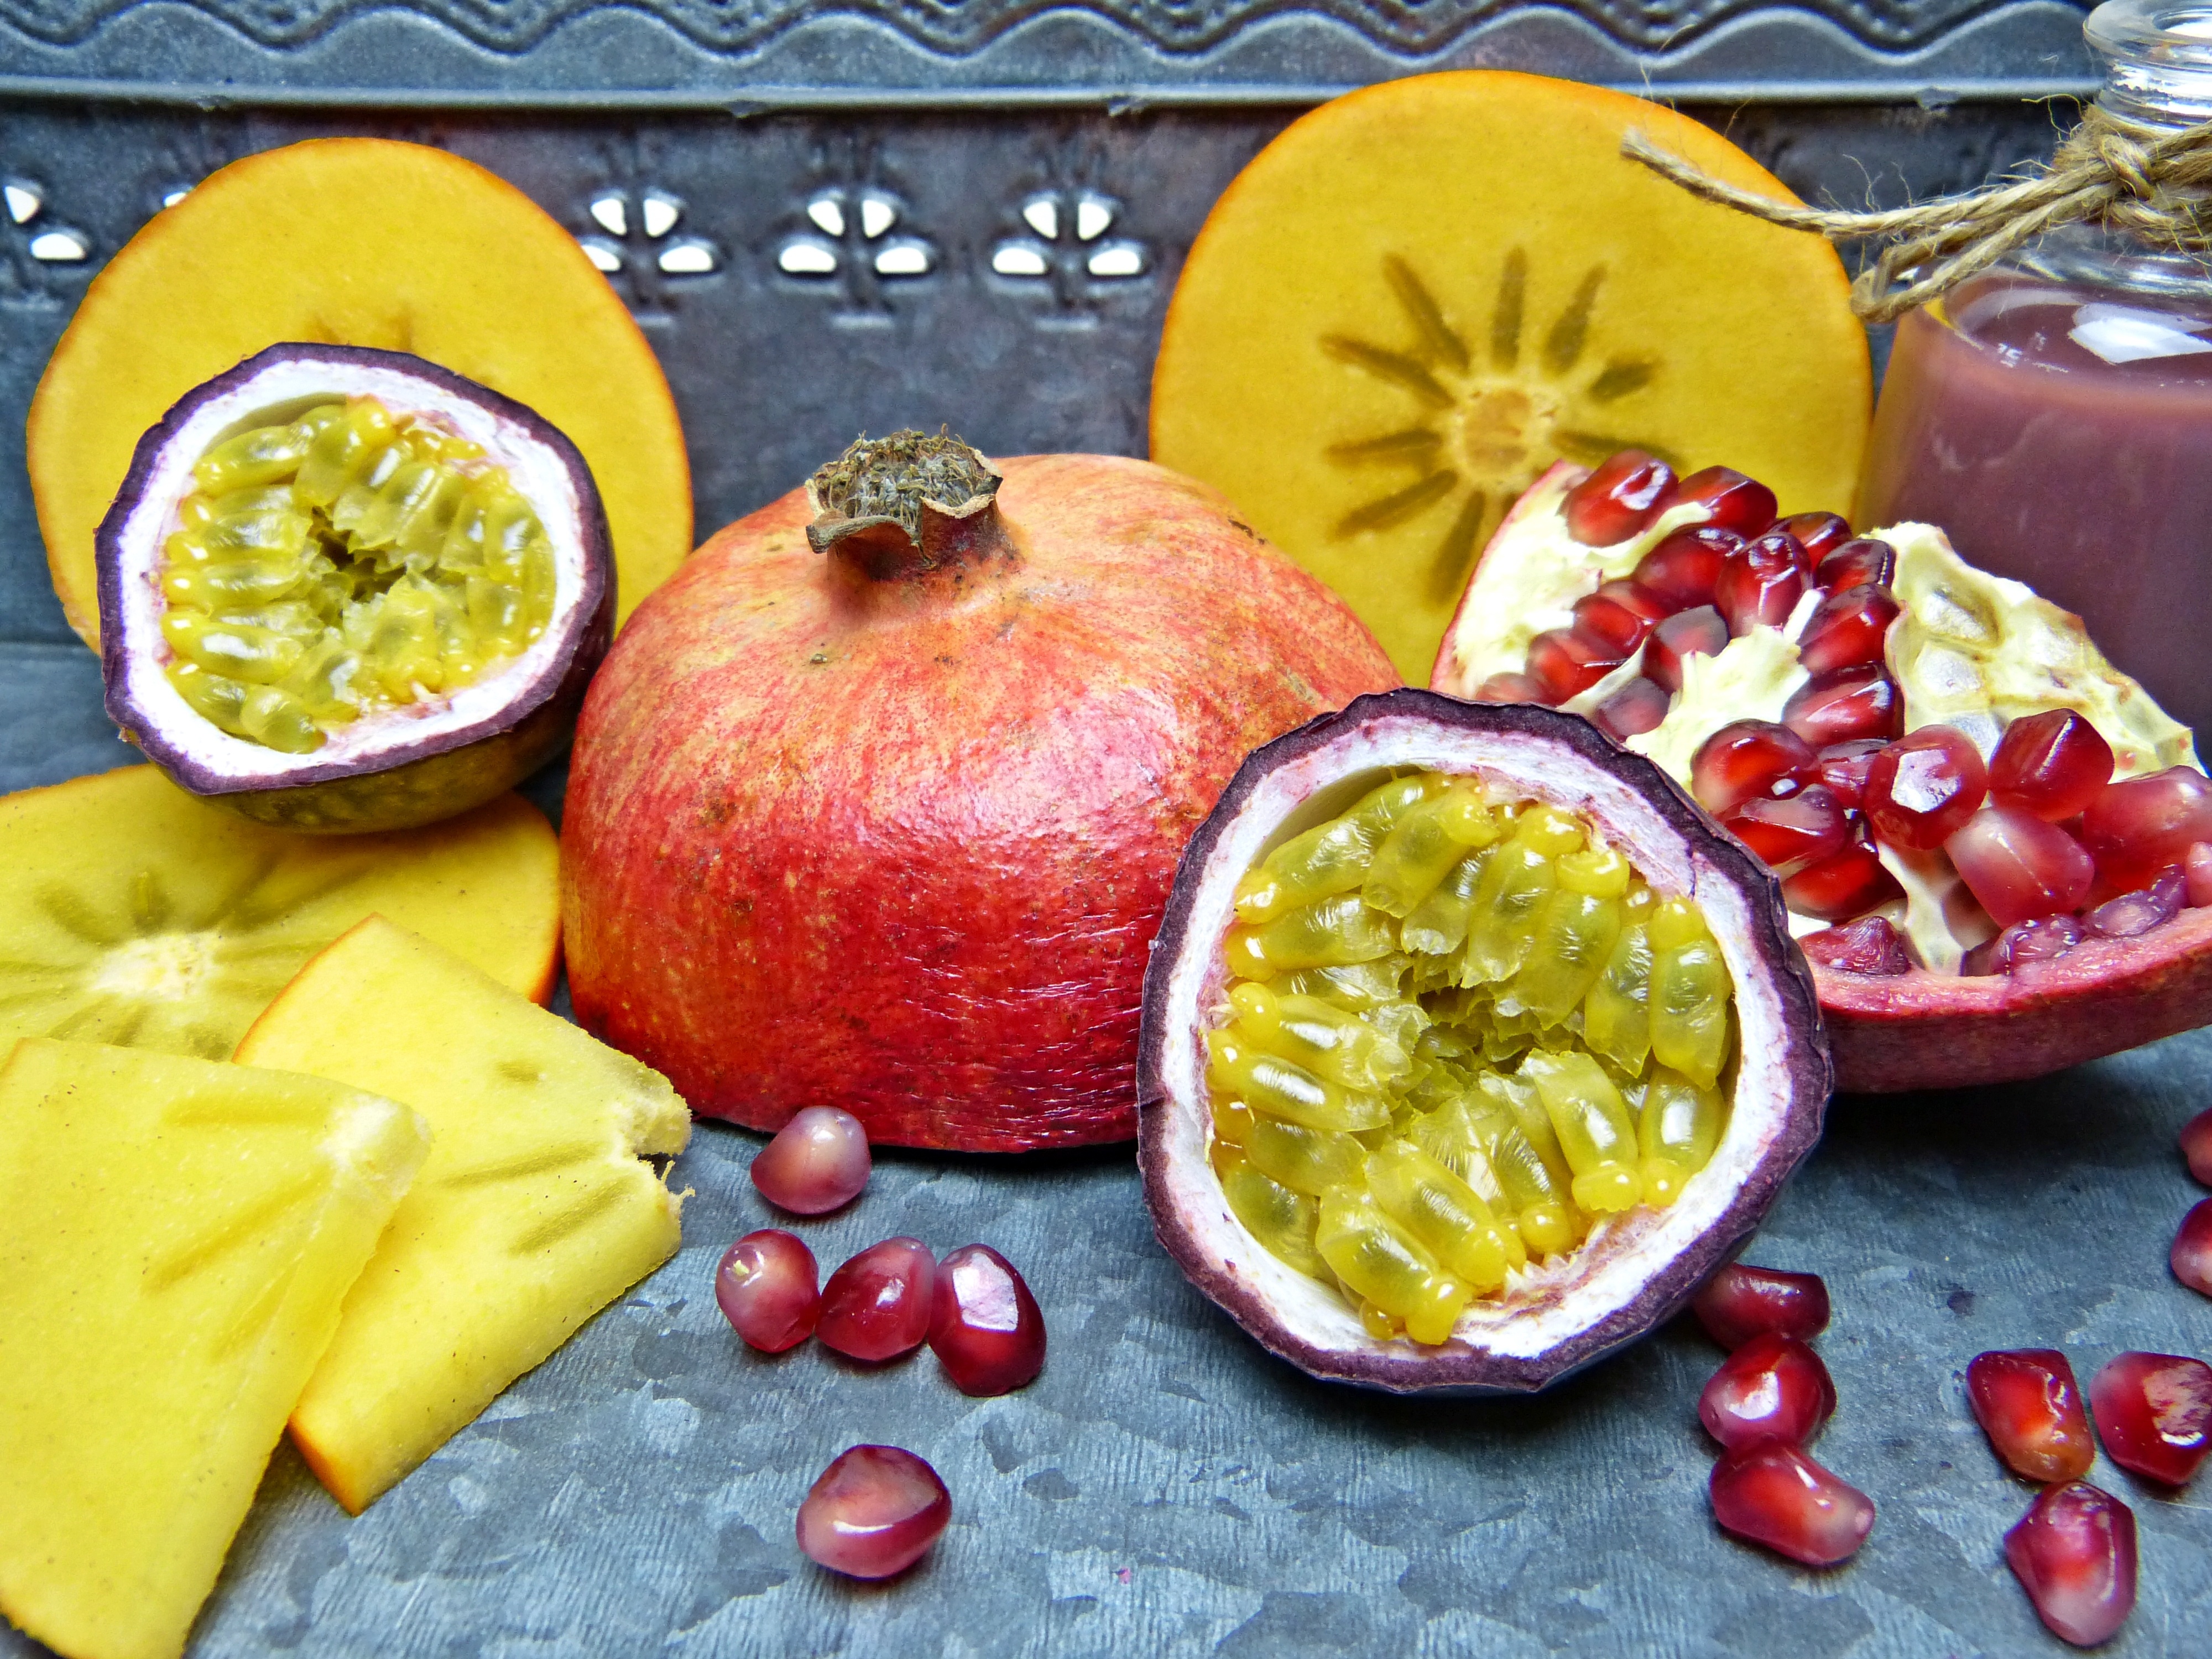
cold, plant, fruit, dish, food, produce, colorful, healthy, pomegranate, juice, sharon, nutrition, spa, fruits, vegan, vegetarian, passion fruit, adjust, exotic, diet, detox, vitamins, frisch, persimon, bless you, kaki, flu, virus, flowering plant, prevent, pomegranate seeds, gods fruit, get well soon, land plant, pomegranate juice, detoxify